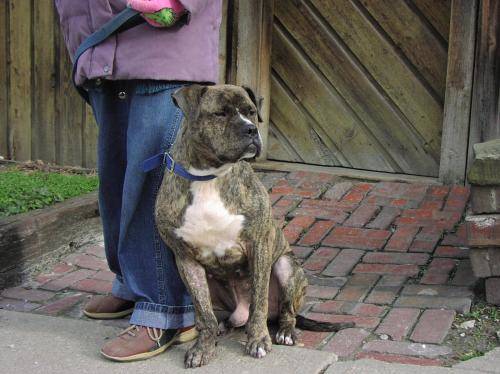
Label: dog